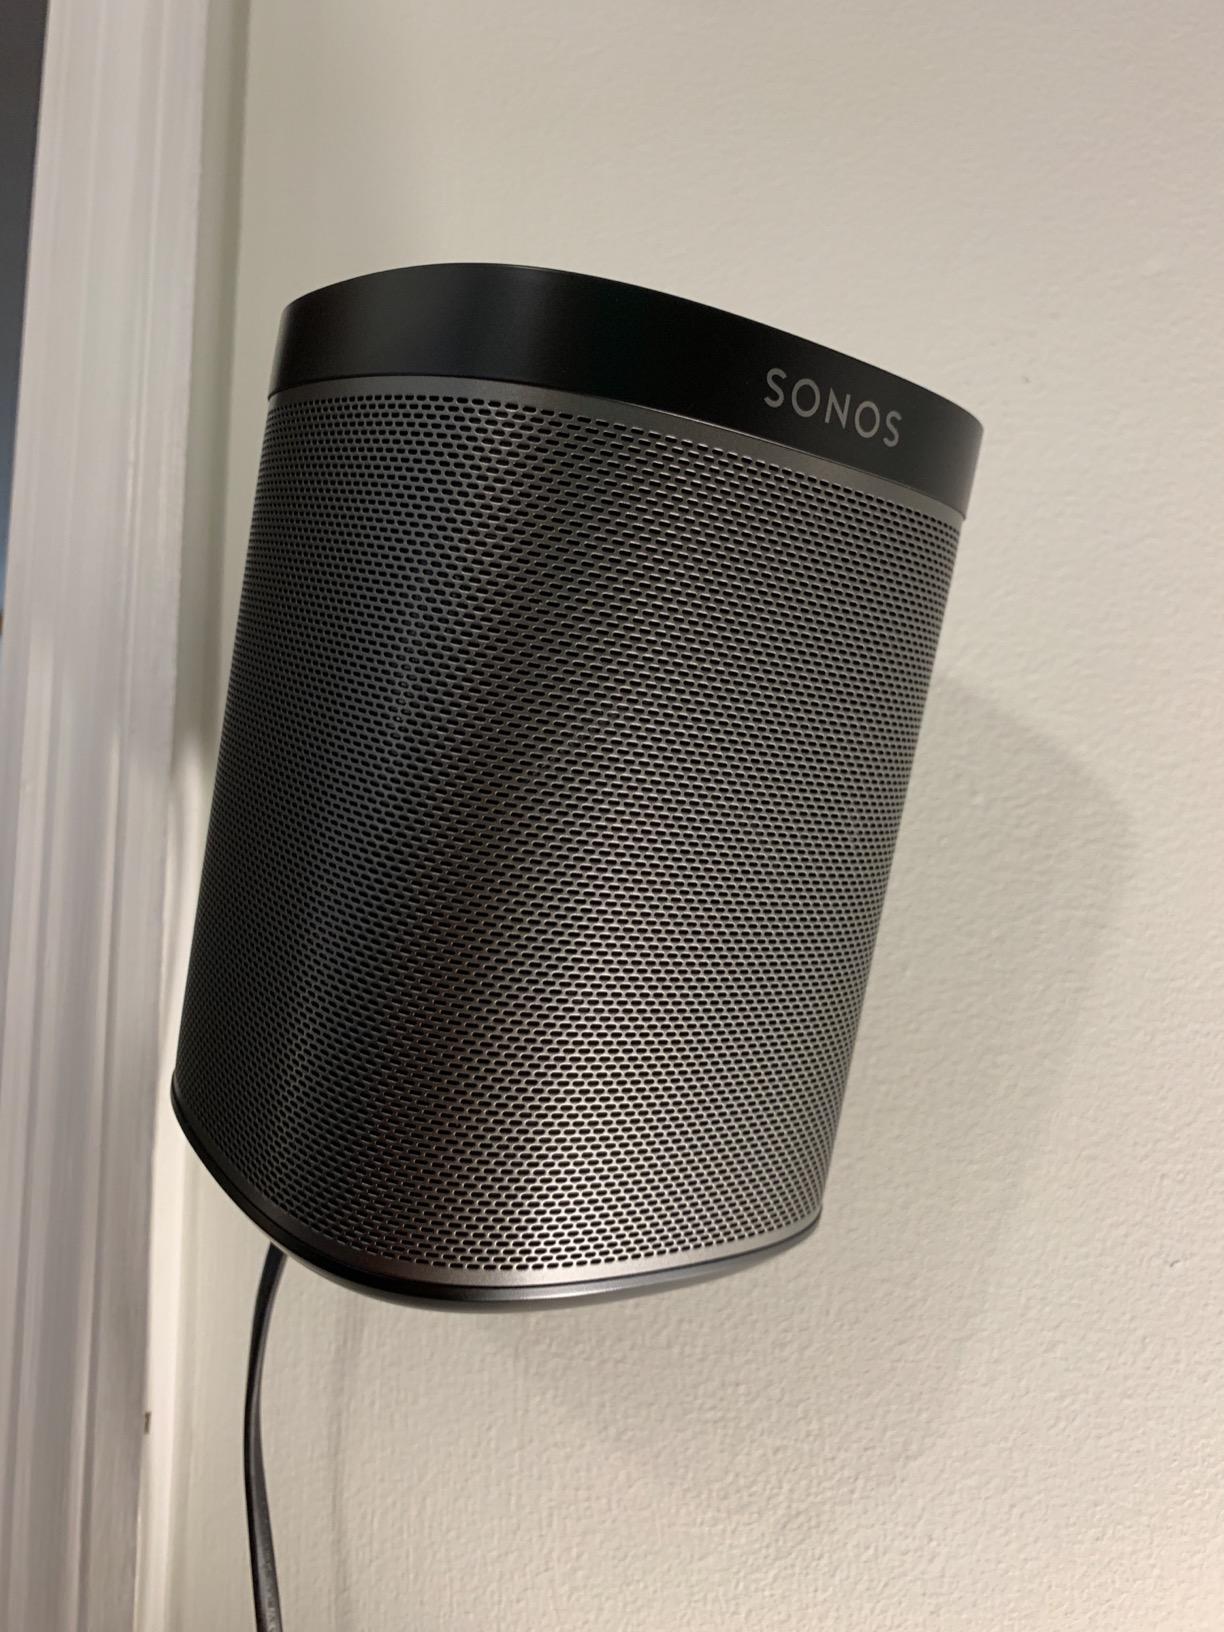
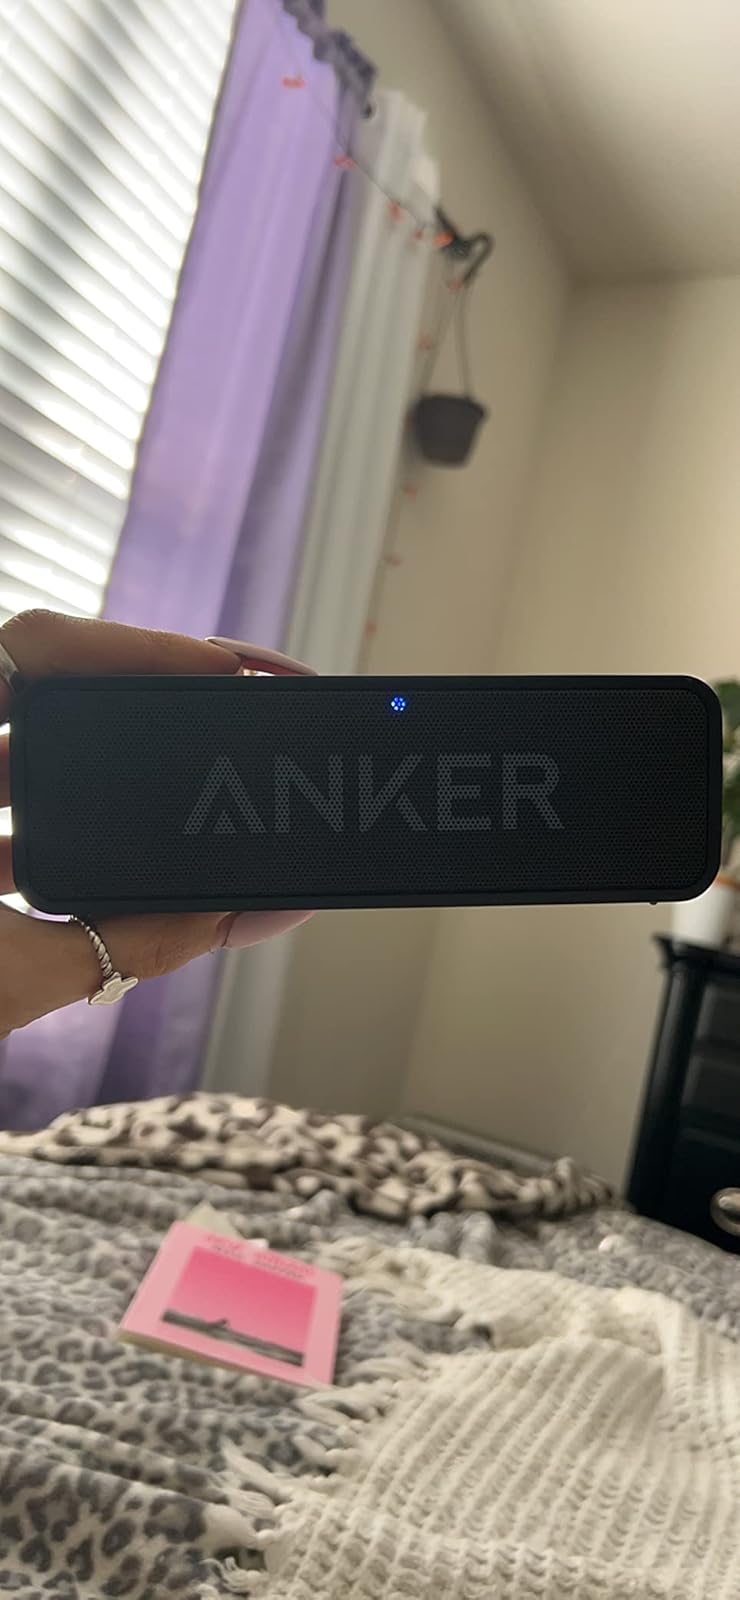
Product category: speaker
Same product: no